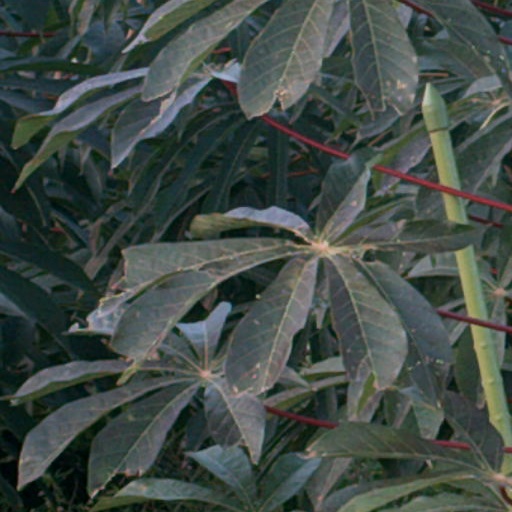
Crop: cassava